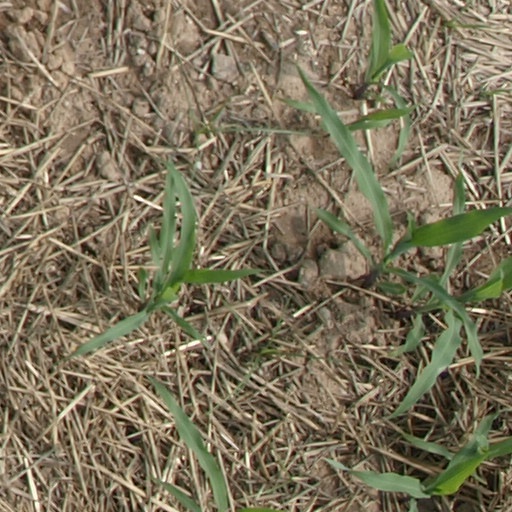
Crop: maize; corn